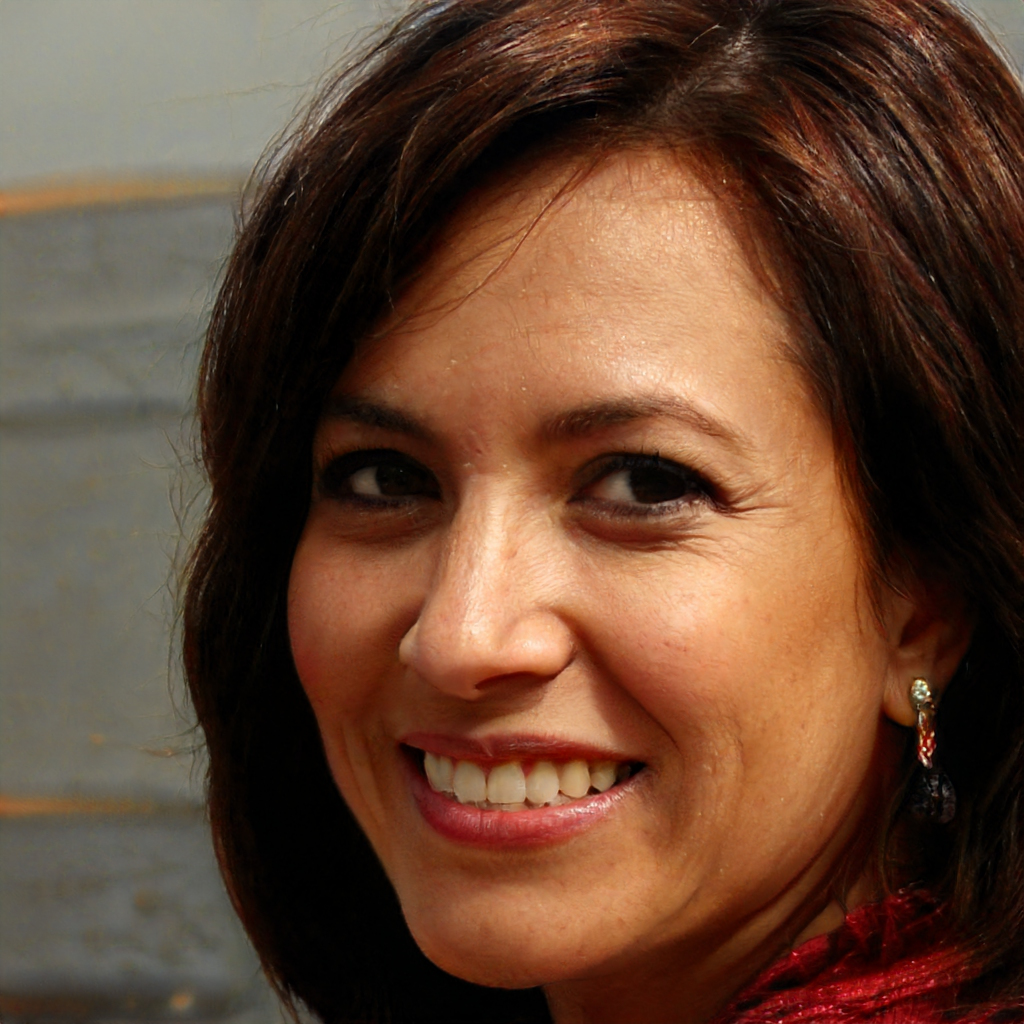
Gender: Female